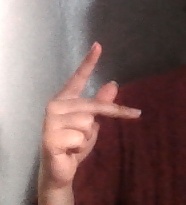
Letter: dha